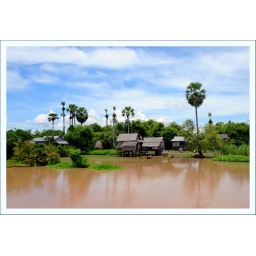
home by the river